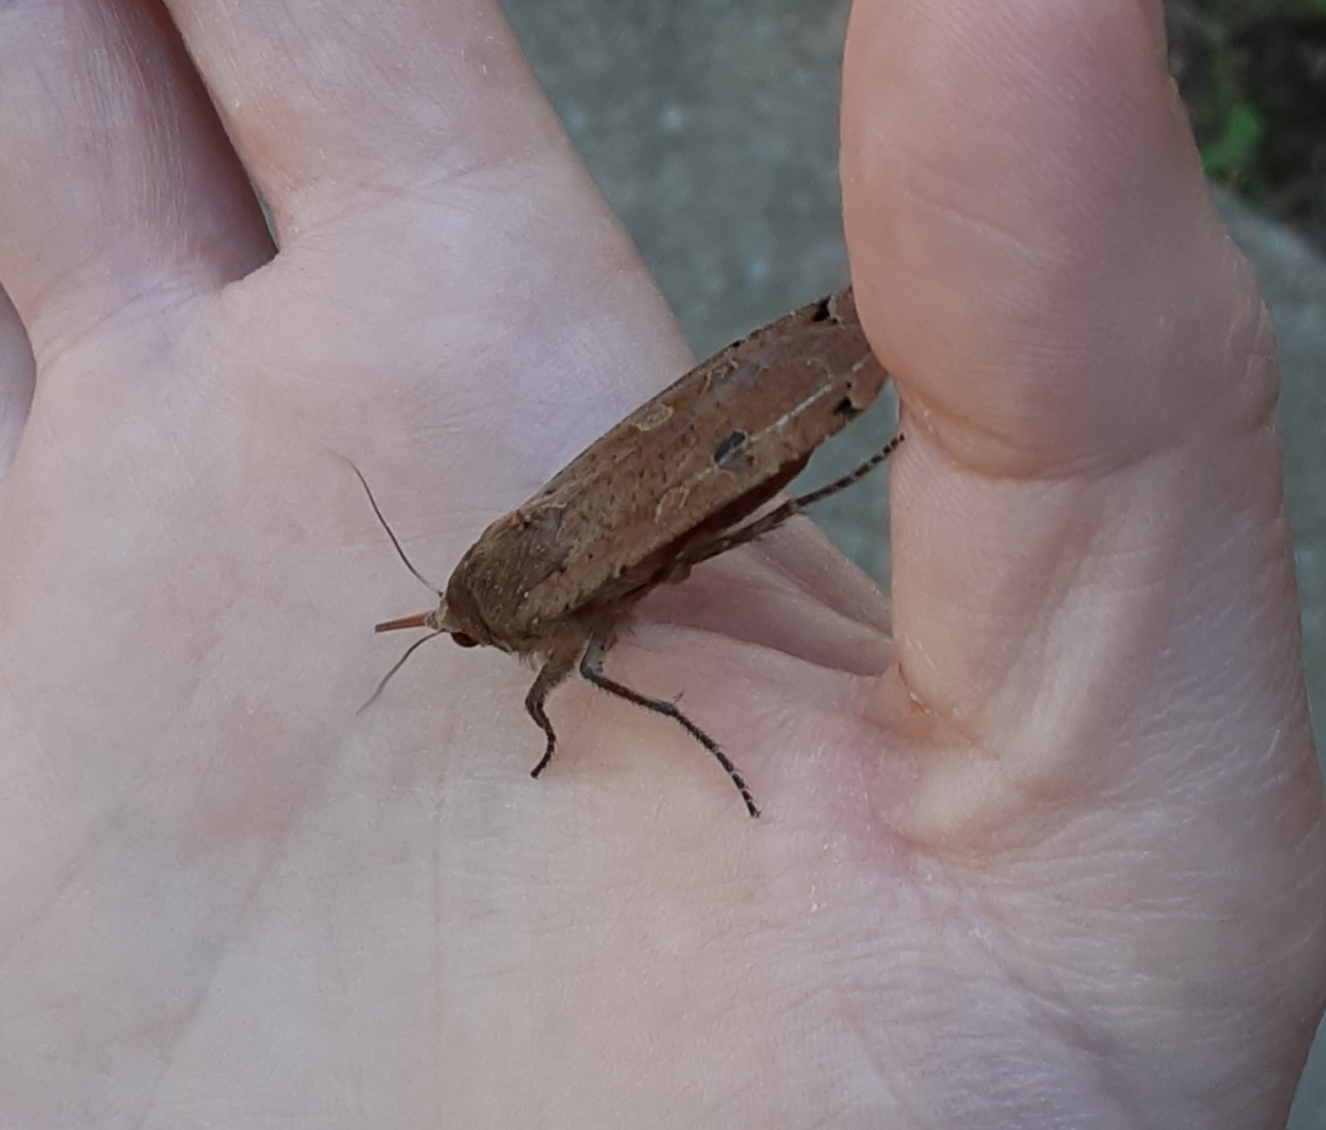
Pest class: cutworms